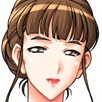
Portrait style: Anime Portrait